Operation Matterhorn logistics

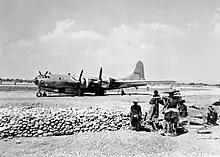
Black and white photograph of the left side of a plane parked on a runway with some Chinese laborers looking on

In addition to raids on Japan from bases in China, the Sextant Conference also approved attacks on the oil refineries in the Dutch East Indies by B-29s based in India, staging through Ceylon, with a target date of 20 July 1944. Although the southeast corner of Ceylon would have been the best location from a tactical point of view, being closest to the oil refinery at Palembang, it was rejected due to the poor communications with that part of the island.